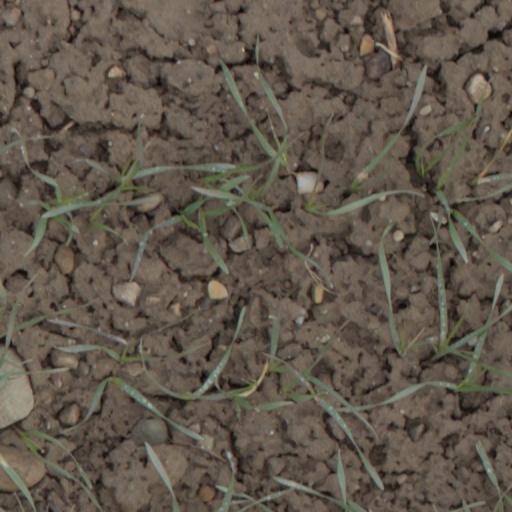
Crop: wheat